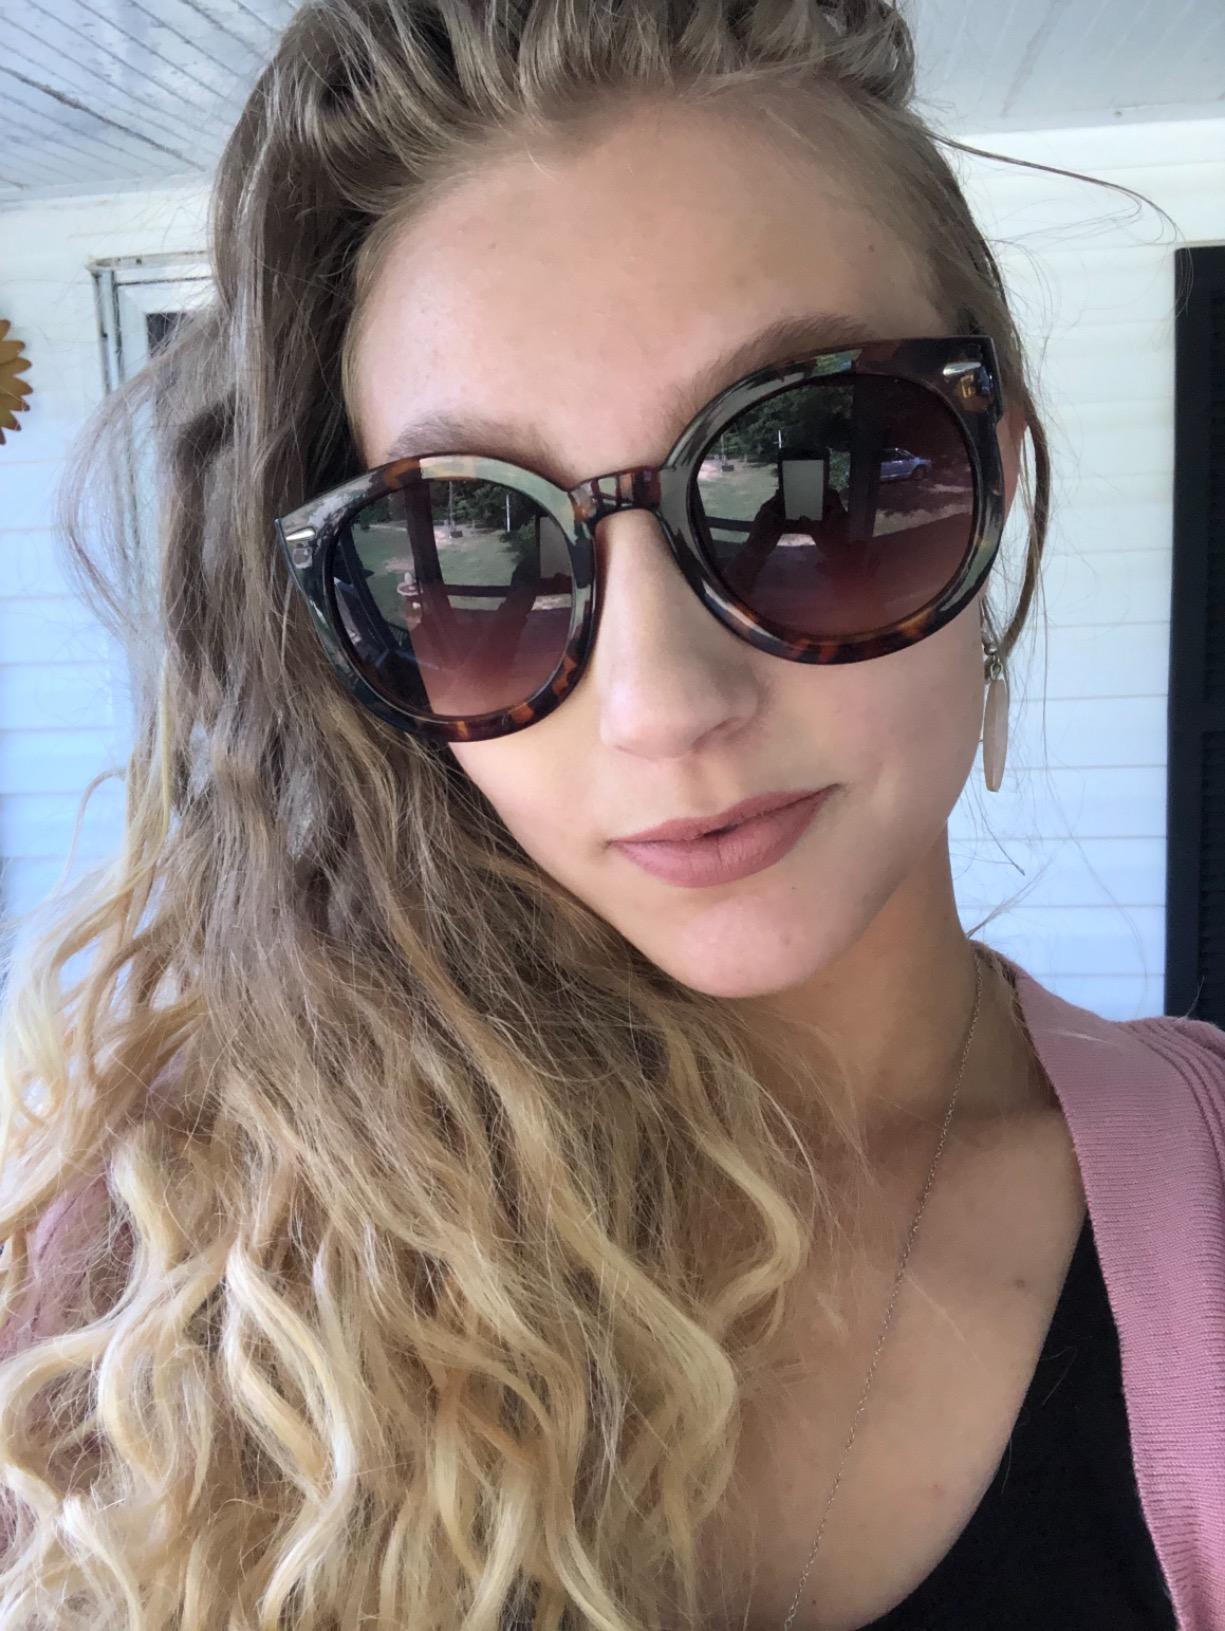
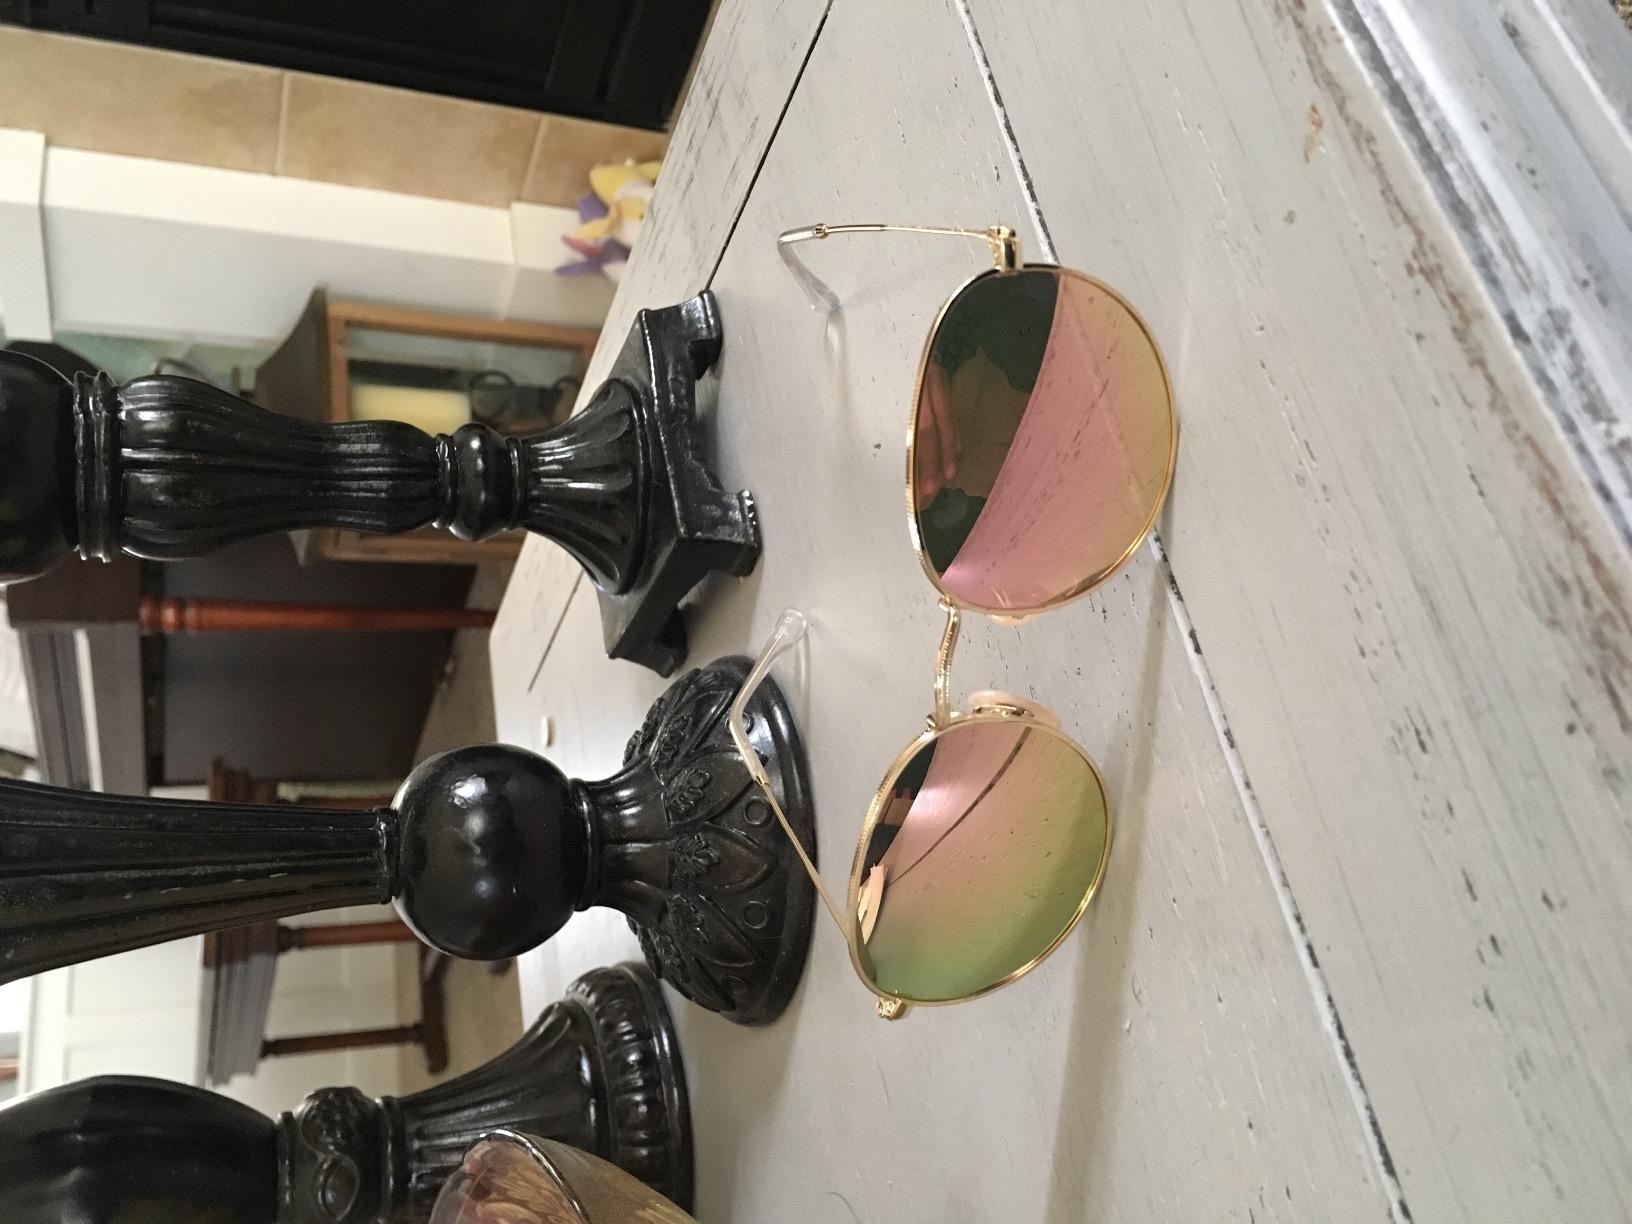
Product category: accessories_sunglasses
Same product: no